10th Missile Squadron

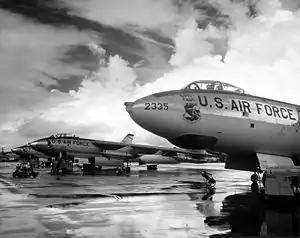
SAC B-47 Stratojets

The squadron was activated at Abilene Air Force Base, Texas on 1 September 1955, as the Air Force reopened it as a Strategic Air Command (SAC) base for Boeing B-47 Stratojet bombers. The squadron trained in strategic bombardment operations with the B-47 and participated in SAC exercises and operations. From January through April 1958, the squadron deployed with the 341st Bombardment Wing to Andersen Air Force Base, Guam. Shortly thereafter, its planes went through Project Milk Bottle to strengthen their wings for low level operations. The squadron also participated in Operation Reflex alert operations. Reflex placed Stratojets and Boeing KC-97s at bases closer to the Soviet Union for 90 day periods, although individuals rotated back to home bases during unit Reflex deployments.